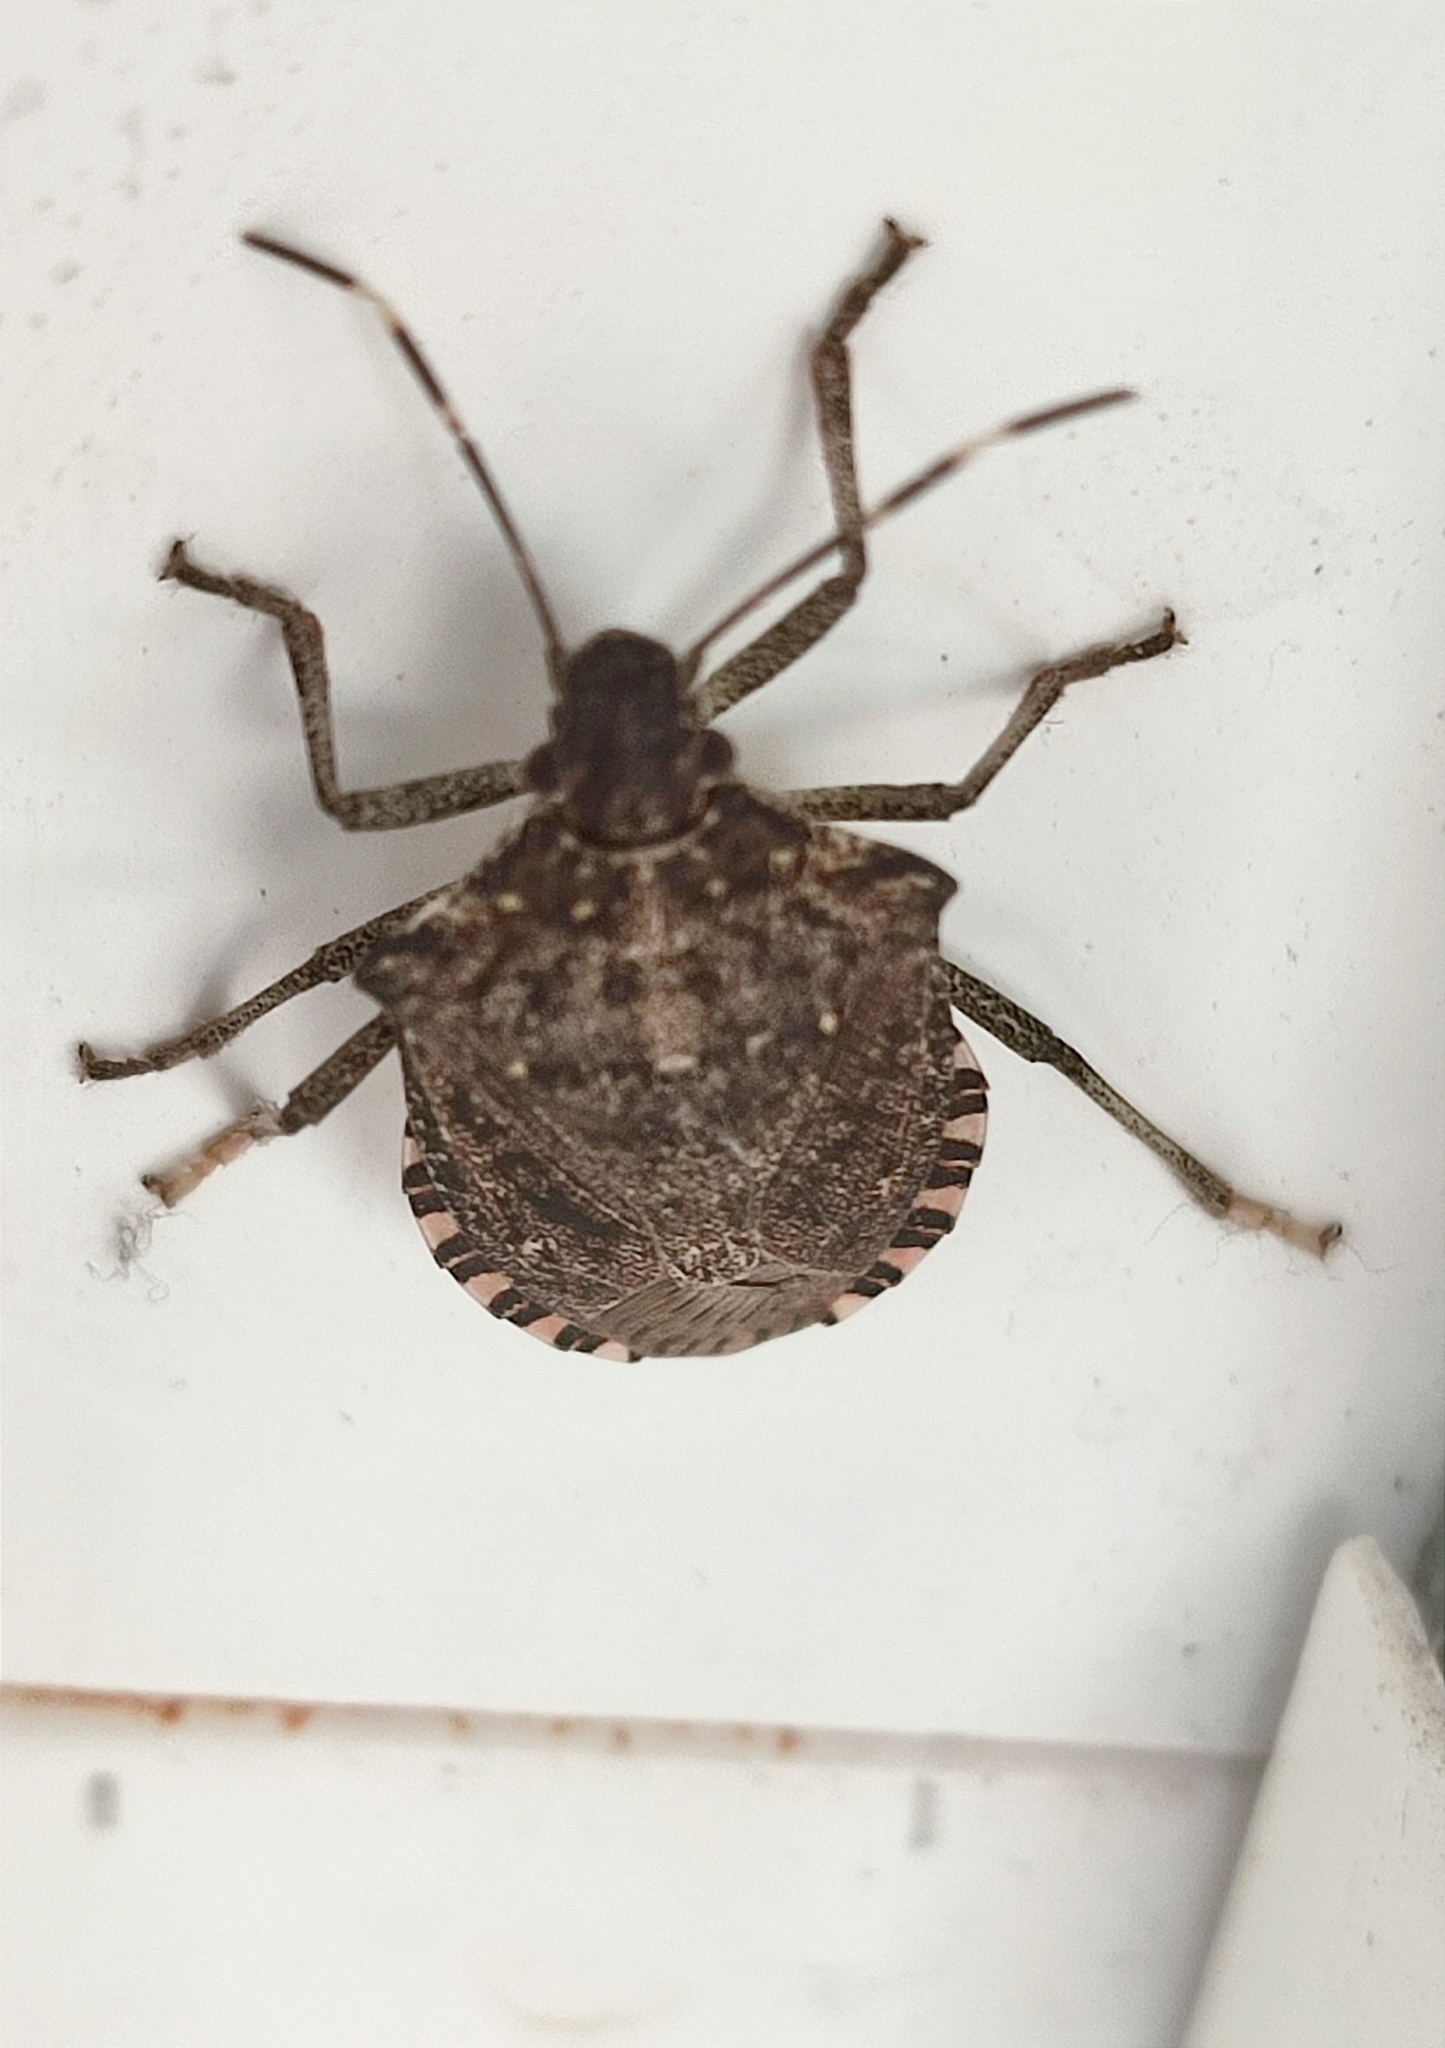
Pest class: stink_bug